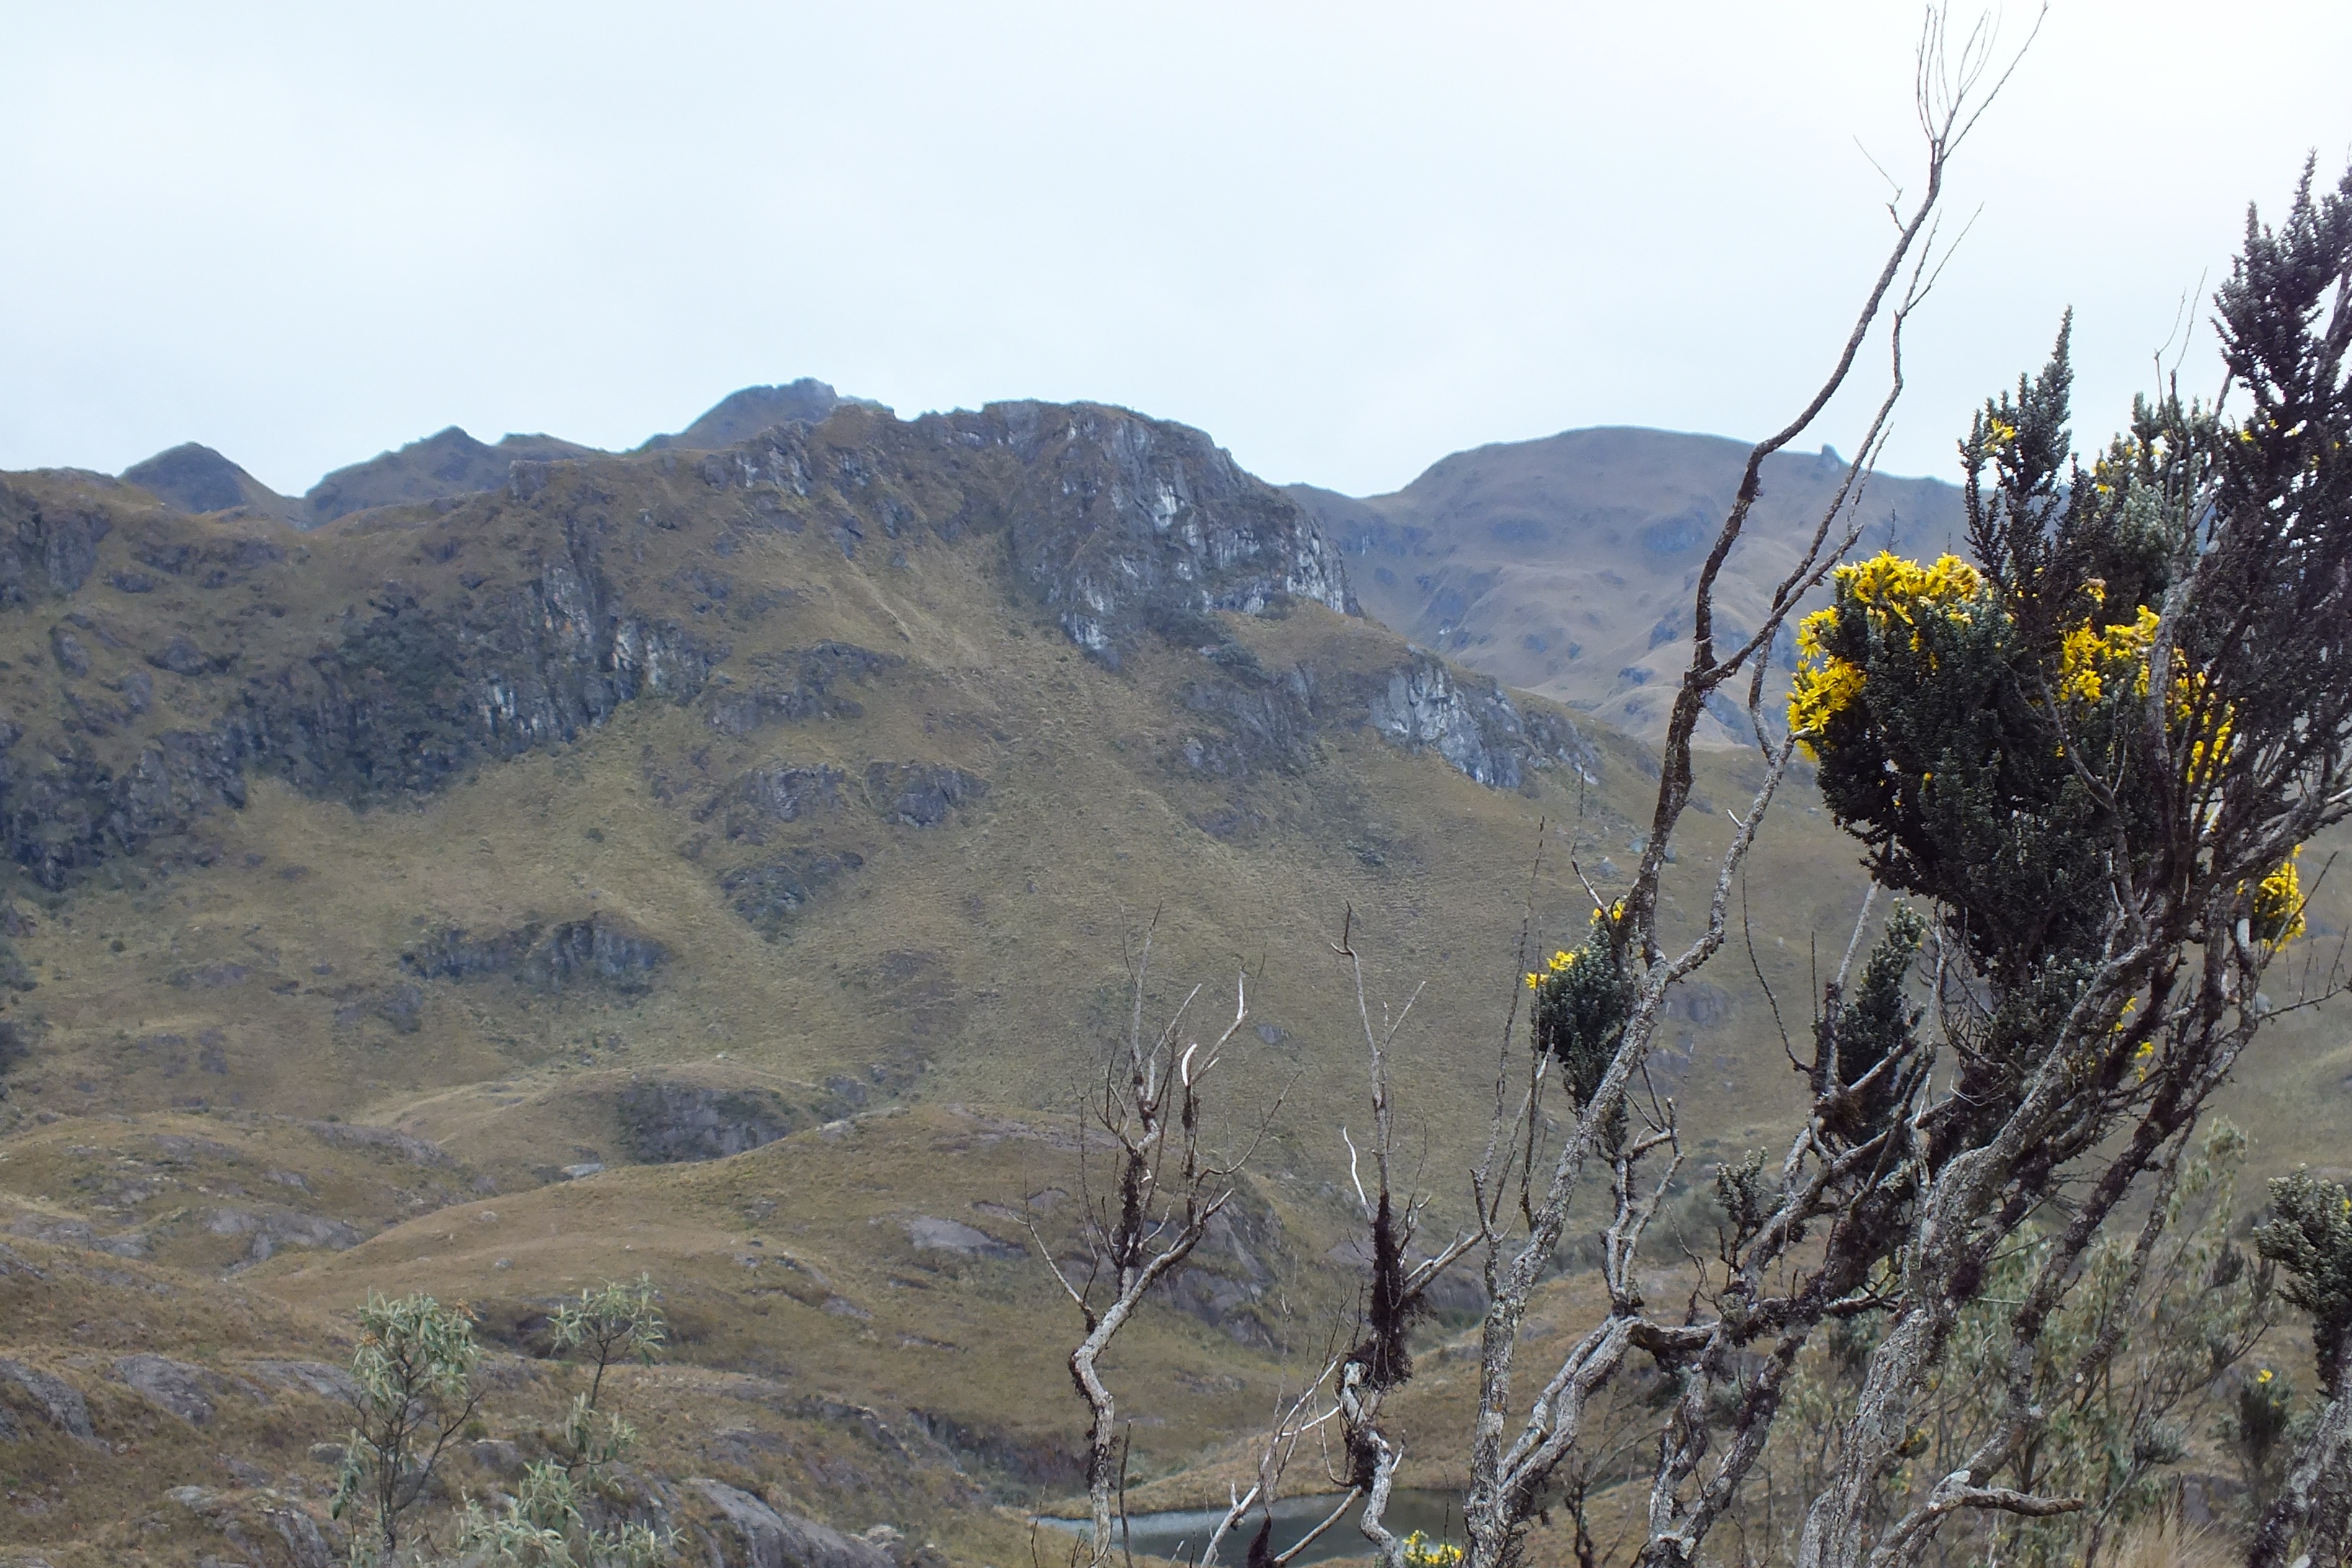
landscape, tree, wilderness, walking, mountain, trail, hill, adventure, valley, mountain range, ridge, summit, geology, backpacking, plateau, mountain pass, mountainous landforms